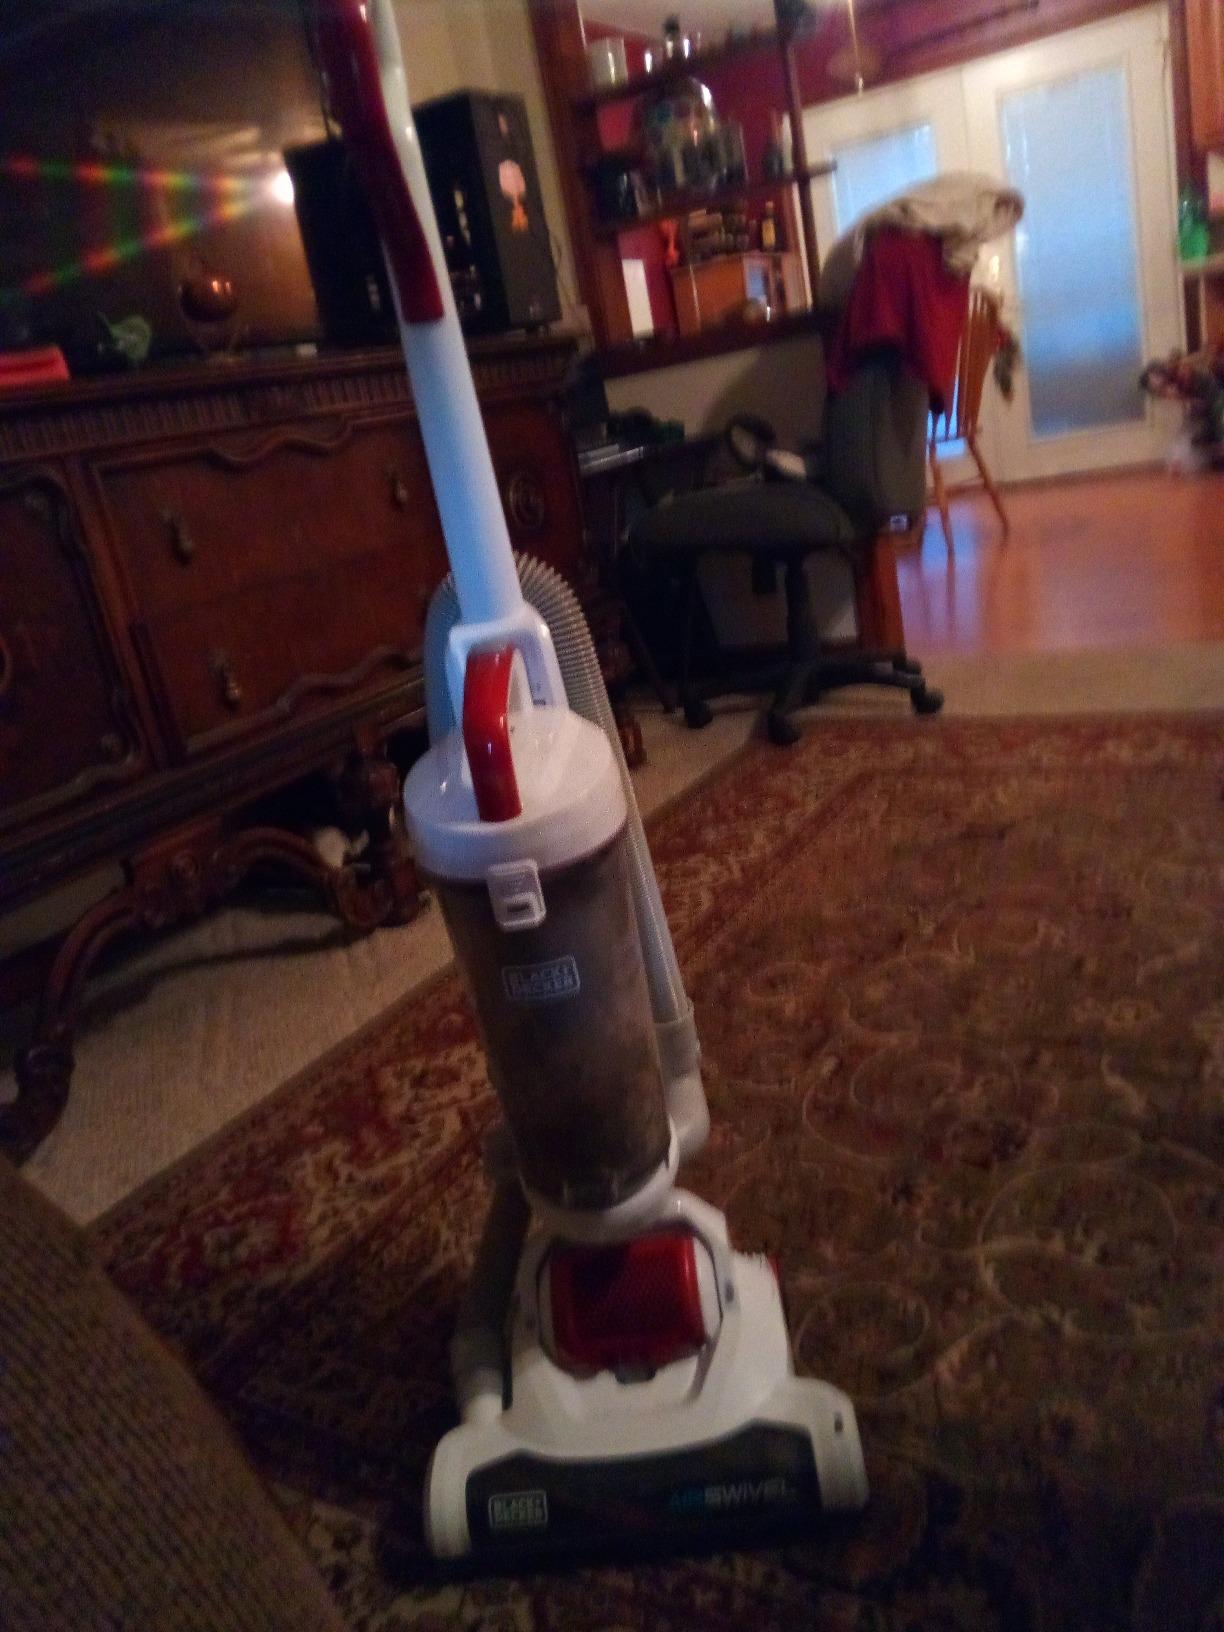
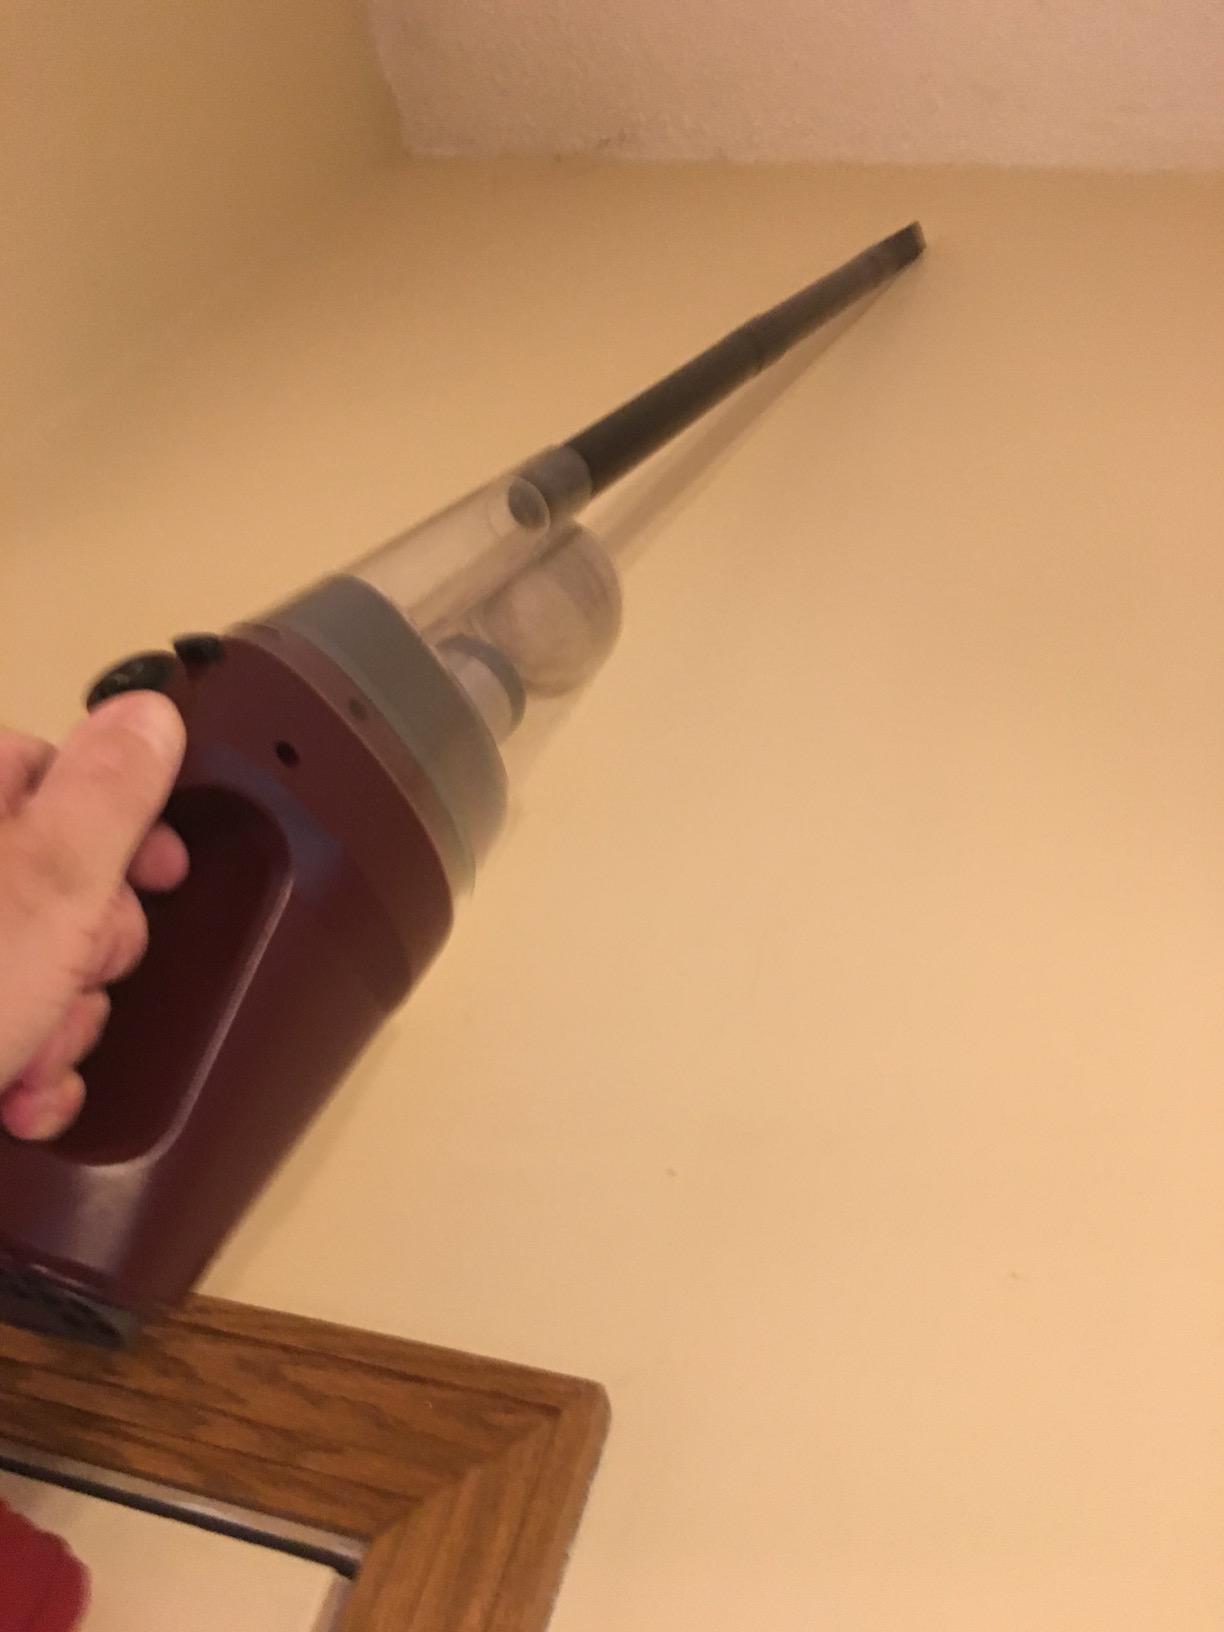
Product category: items_vacuum
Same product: no